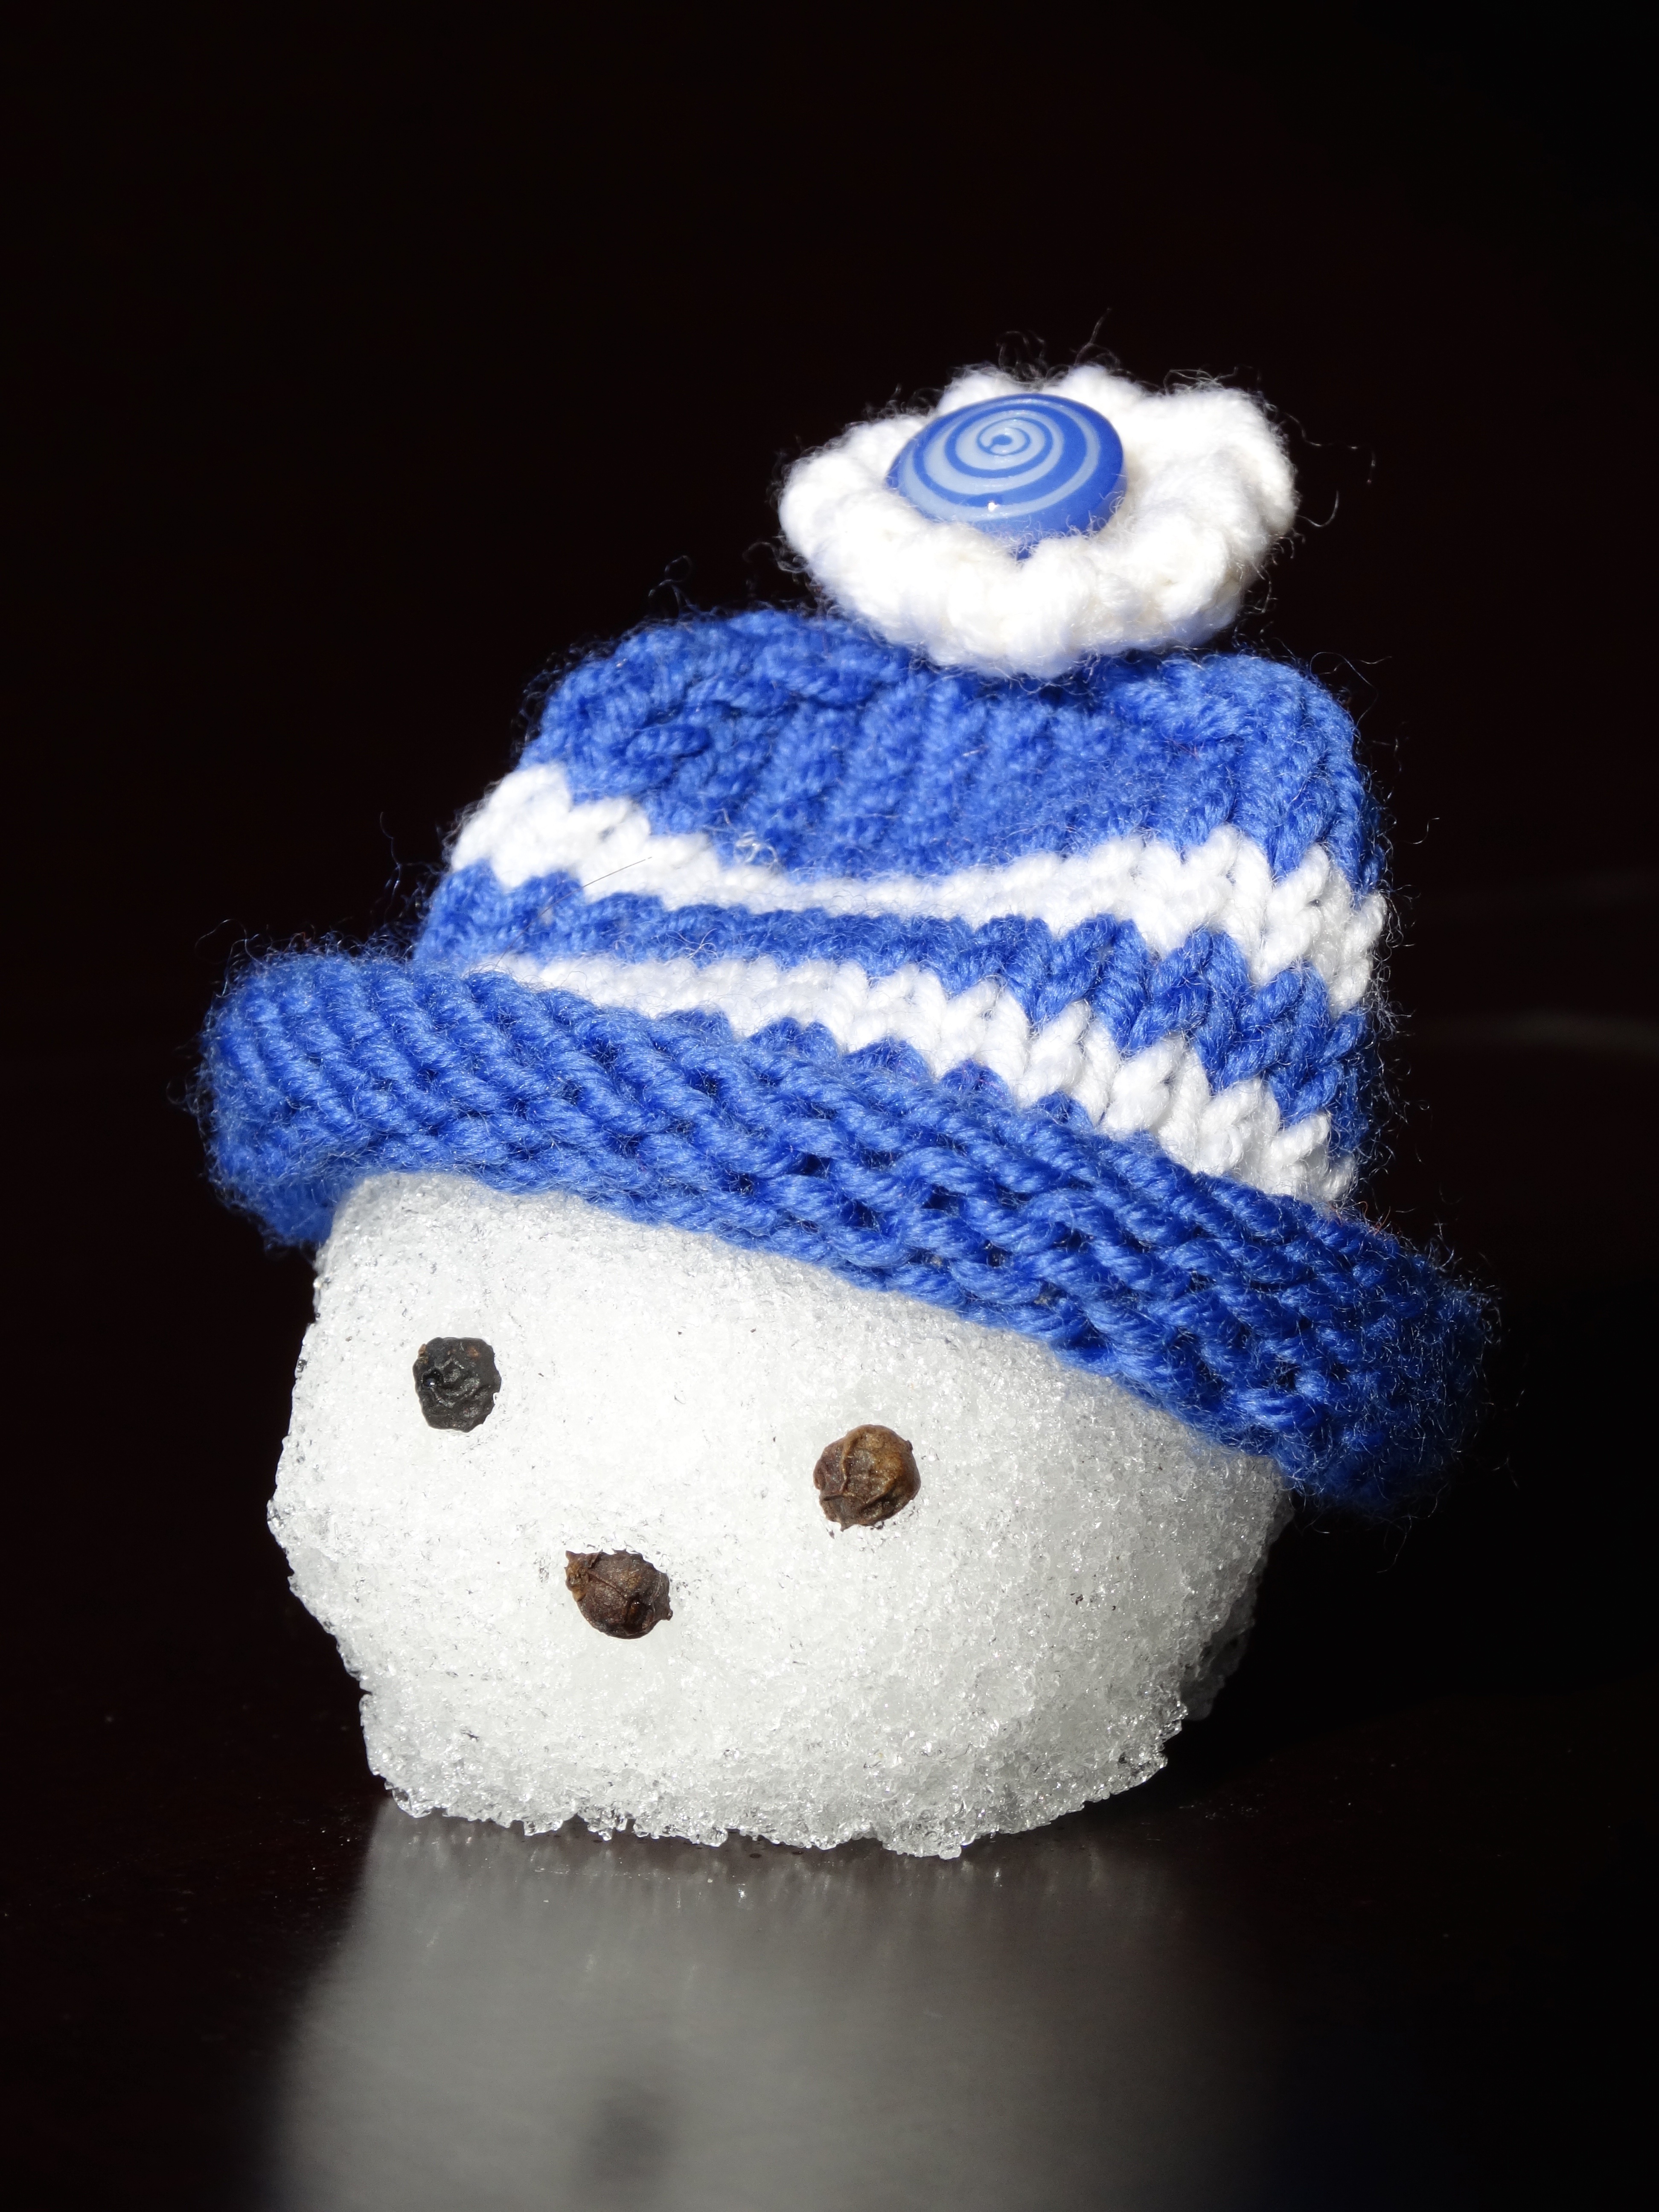
white, blue, wool, material, crochet, textile, art, cap, head, snowman, snow man, snowman head